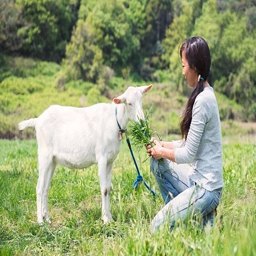
woman feeding a goat in a field